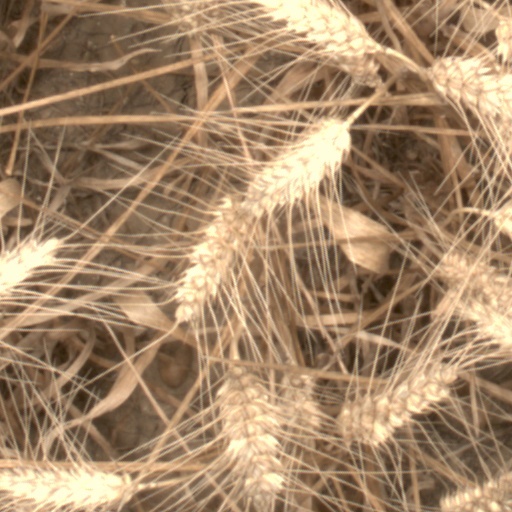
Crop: wheat